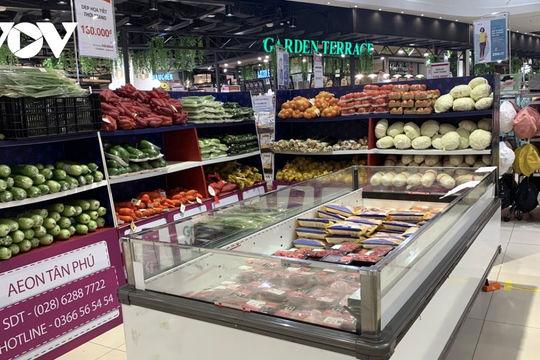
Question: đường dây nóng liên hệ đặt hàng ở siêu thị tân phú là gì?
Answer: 0366565454 hoặc 02862887722